Electroretinography

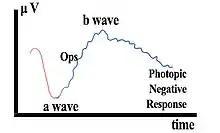
Schematic Electroretinography waves of healthy people.

Electroretinography measures the electrical responses of various cell types in the retina, including the photoreceptors (rods and cones), inner retinal cells (bipolar and amacrine cells), and the ganglion cells. Electrodes are placed on the surface of the cornea (DTL silver/nylon fiber string or ERG jet) or on the skin beneath the eye (sensor strips) to measure retinal responses. Retinal pigment epithelium (RPE) responses are measured with an EOG test with skin-contact electrodes placed near the canthi. During a recording, the patient's eyes are exposed to standardized stimuli and the resulting signal is displayed showing the time course of the signal's amplitude (voltage). Signals are very small, and typically are measured in microvolts or nanovolts. The ERG is composed of electrical potentials contributed by different cell types within the retina, and the stimulus conditions (flash or pattern stimulus, whether a background light is present, and the colors of the stimulus and background) can elicit stronger response from certain components.